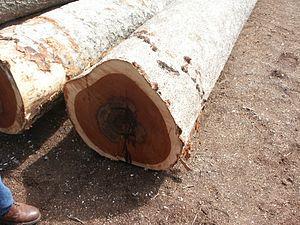
Apparence du bois de Kohu.
Intsia bijuga, appelé « kohu » en Nouvelle-Calédonie, est une espèce végétale de la famille des Caesalpiniaceae, ou des Fabaceae selon la classification phylogénique. C'est un arbre tropical de taille moyenne qui se trouve dans toute la zone pacifique tropicale et équatoriale, du sud-est asiatique aux côtes africaines. Il est également appelé, de même que l'espèce Intsia palembanica, « arbre de fer ».